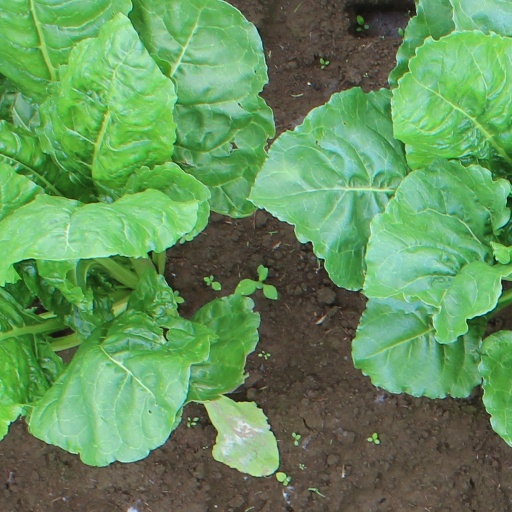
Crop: sugar beet